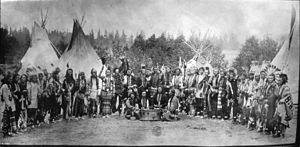
La musique amérindienne est celle pratiquée par les peuples premiers vivant en Amérique. Aussi appelés « Indiens », les Amérindiens sont les peuples autochtones dont la présence précède toute colonisation occidentale. Organisés en véritable empire ou en simple tribu, on en retrouve trace sur l'ensemble du continent où l'on distingue les Nord-Amérindiens, les Méso-Amérindiens, les Amérindiens des Antilles et les Sud-Amérindiens. Il est aujourd'hui difficile de mesurer l'exacte place de la musique au sein de civilisations disparues, mais l'archéologie musicale permet d'apporter quelques renseignements tant par l'étude des instruments recueillis que par celle des figurations diverses. Le regain d'intérêt depuis quelques décennies pour ces peuples a sans doute permis de sauver une partie du patrimoine oral encore en leur possession, fragilisé par une difficile cohabitation avec le monde moderne ; cette reviviscence est aussi une menace pour ce patrimoine, par assimilation avec des éléments de cultures exogènes.
La Réserve indienne de Flathead est une réserve indienne située à l'ouest de l'État du Montana près de la rivière Flathead River aux États-Unis.